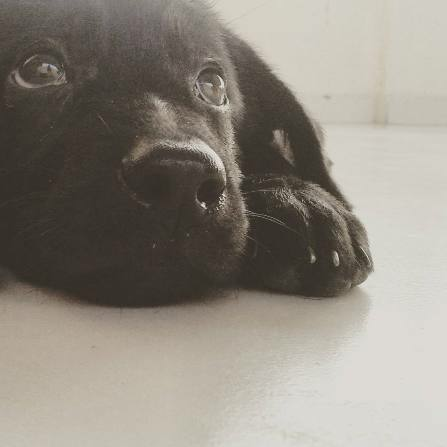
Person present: No